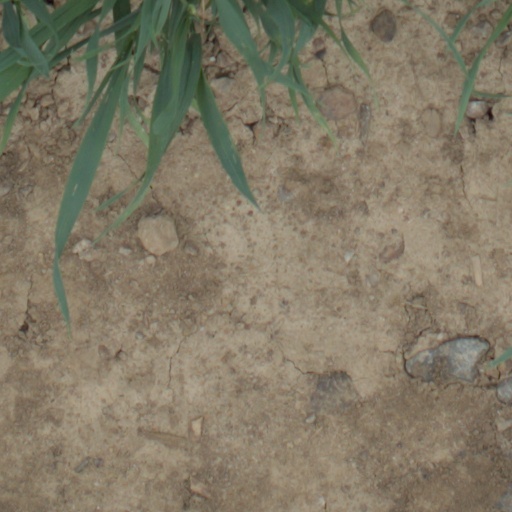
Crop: wheat